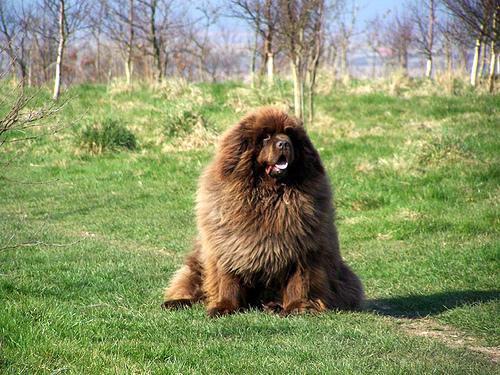
Newfoundland